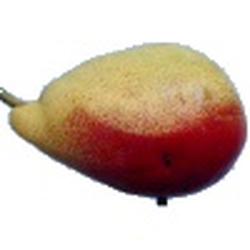
Label: Pear